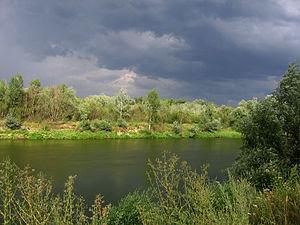
Novokhopyorsk de la région de Voronej. Khopyorsky State Reserve. Khopyor rivière.
Zapovednik est le terme employé pour décrire, dans les anciennes républiques soviétiques, les aires naturelles protégées, avec pour objectif de les conserver « éternellement vierges ». Il s’agit du plus haut degré de protection environnementale et concerne des zones strictement protégées et dont l’accès au public est restreint.